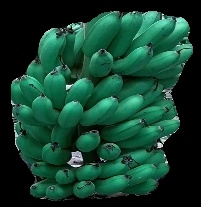
Variety: rasbale
Grade: grade1